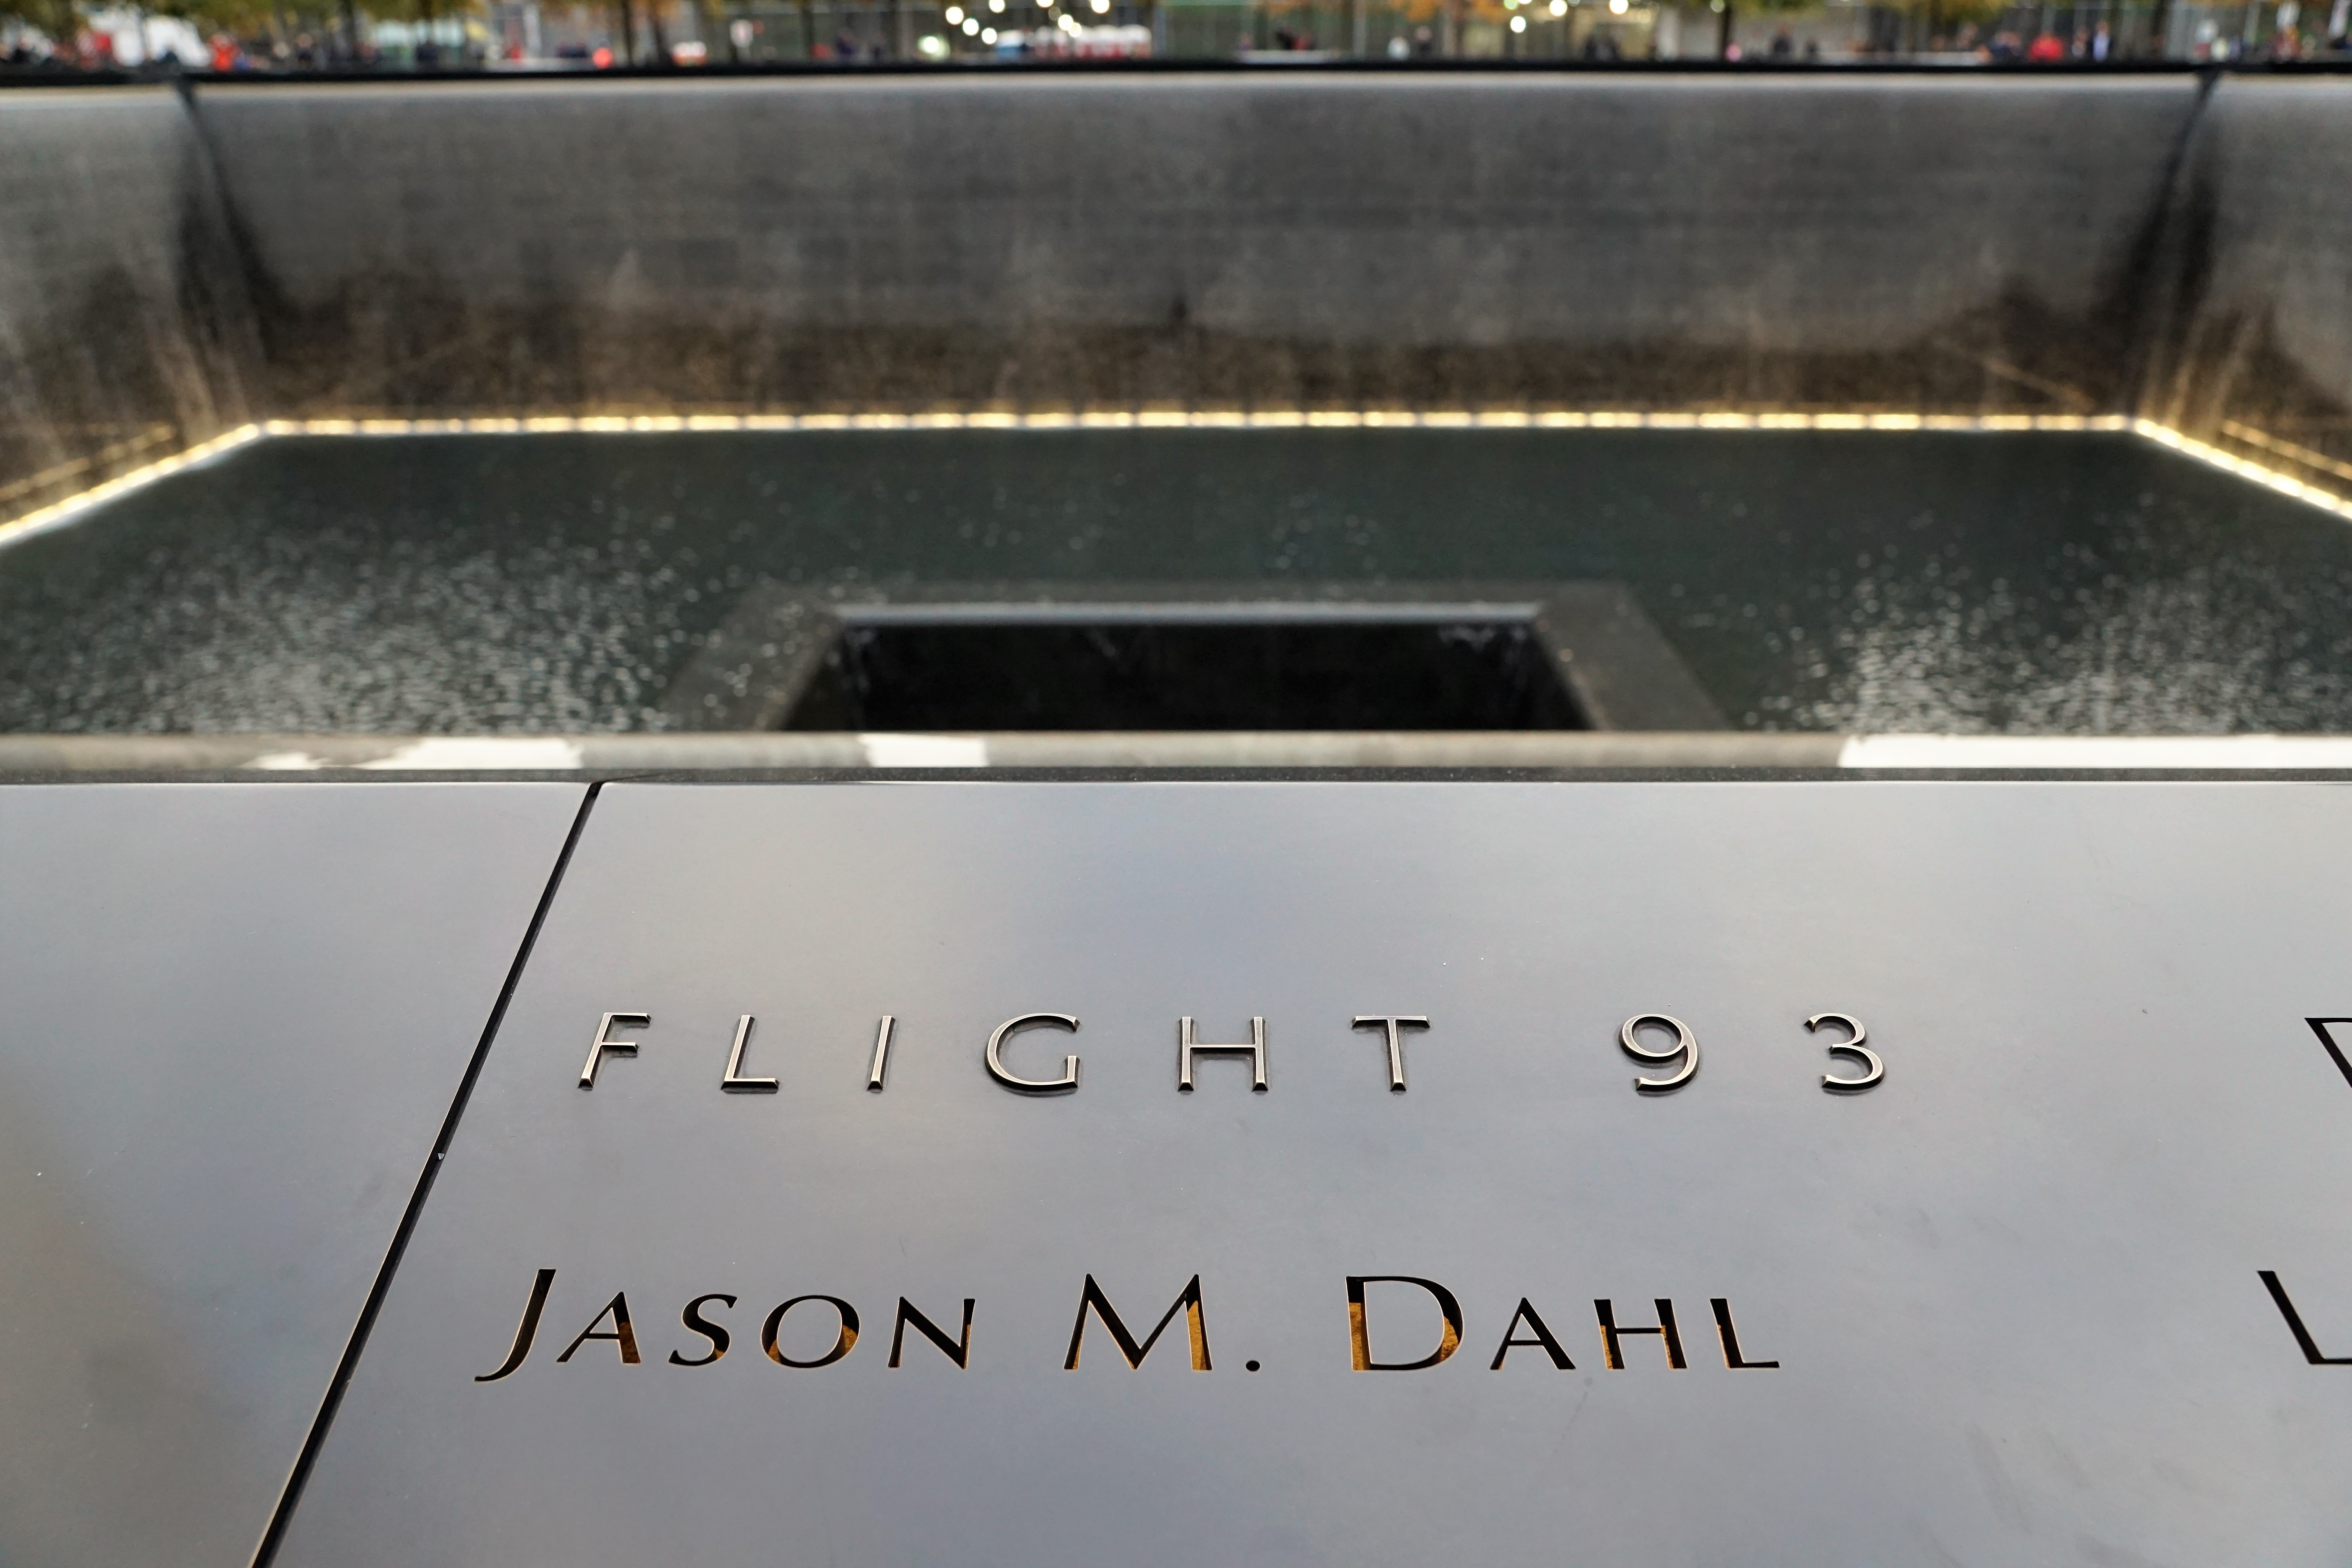
water, board, new york, manhattan, monument, flight, usa, america, sink, death, ground zero, material, concrete, crash, fountain, list, name, mourning, misfortune